Anthony Scoville House

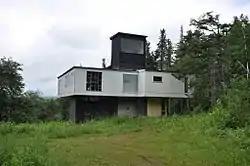

The Anthony Scoville House, also known as Corbu, is a historic house at 905 Dawley Road in Mount Holly, Vermont. Built between 1964 and 1968, it is a distinctive local example of the International Style of architecture, designed by architect Anthony Scoville for his own year-round use. The house was listed on the National Register of Historic Places in 2007. In early 2016, it was for sale.